Jadia Osman

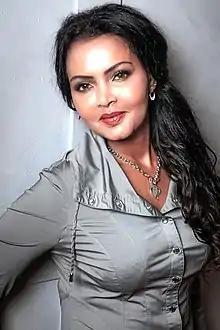
Jadia Osman

Jadia Osman (جدية عثمان) is a TV presenter from Sudan. She works in London as a reporter and television presenter for Al Ghad Alarabi and the MBC, (Middle East Broadcast Channel), MBC/Alarabiya London Office.